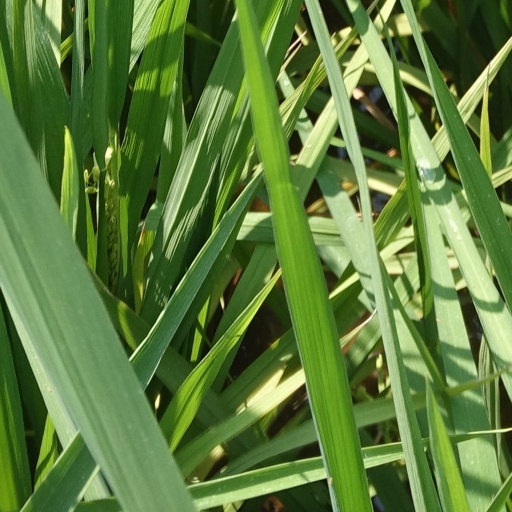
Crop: rice